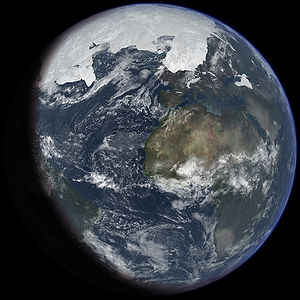
Geologi / Processer / Ydre processer / Transport og aflejring / Is
En kunstners opfattelse af Jorden set fra rummet under sidste istid.
Geologi er en geovidenskab, der som emne har den faste jordklode med dens bjergarter og jordarter og disses sammensætning, dannelse og omdannelse gennem tiden. Geologi beskæftiger sig med jordklodens materialer, med de processer som danner materialerne og med de lange tidsrum, gennem hvilke processerne virker. Indenfor geologien studeres også solsystemets klippeplaneter og måner, fx Mars og Månen. Den geologiske videnskab overlapper de andre geovidenskaber, fx hydrologi, geofysik og meteorologi, samt biologi, gennem underdisciplinen palæontologi, studiet af fortidens dyr og planter.